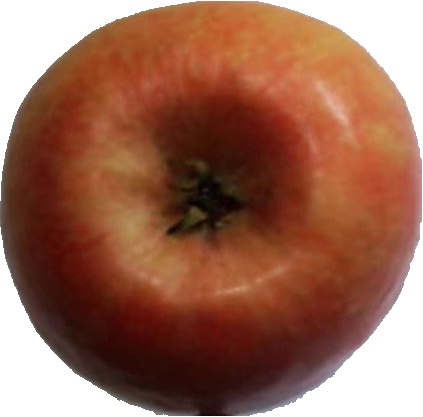
Label: apple_pink_lady_1